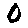
Label: 0